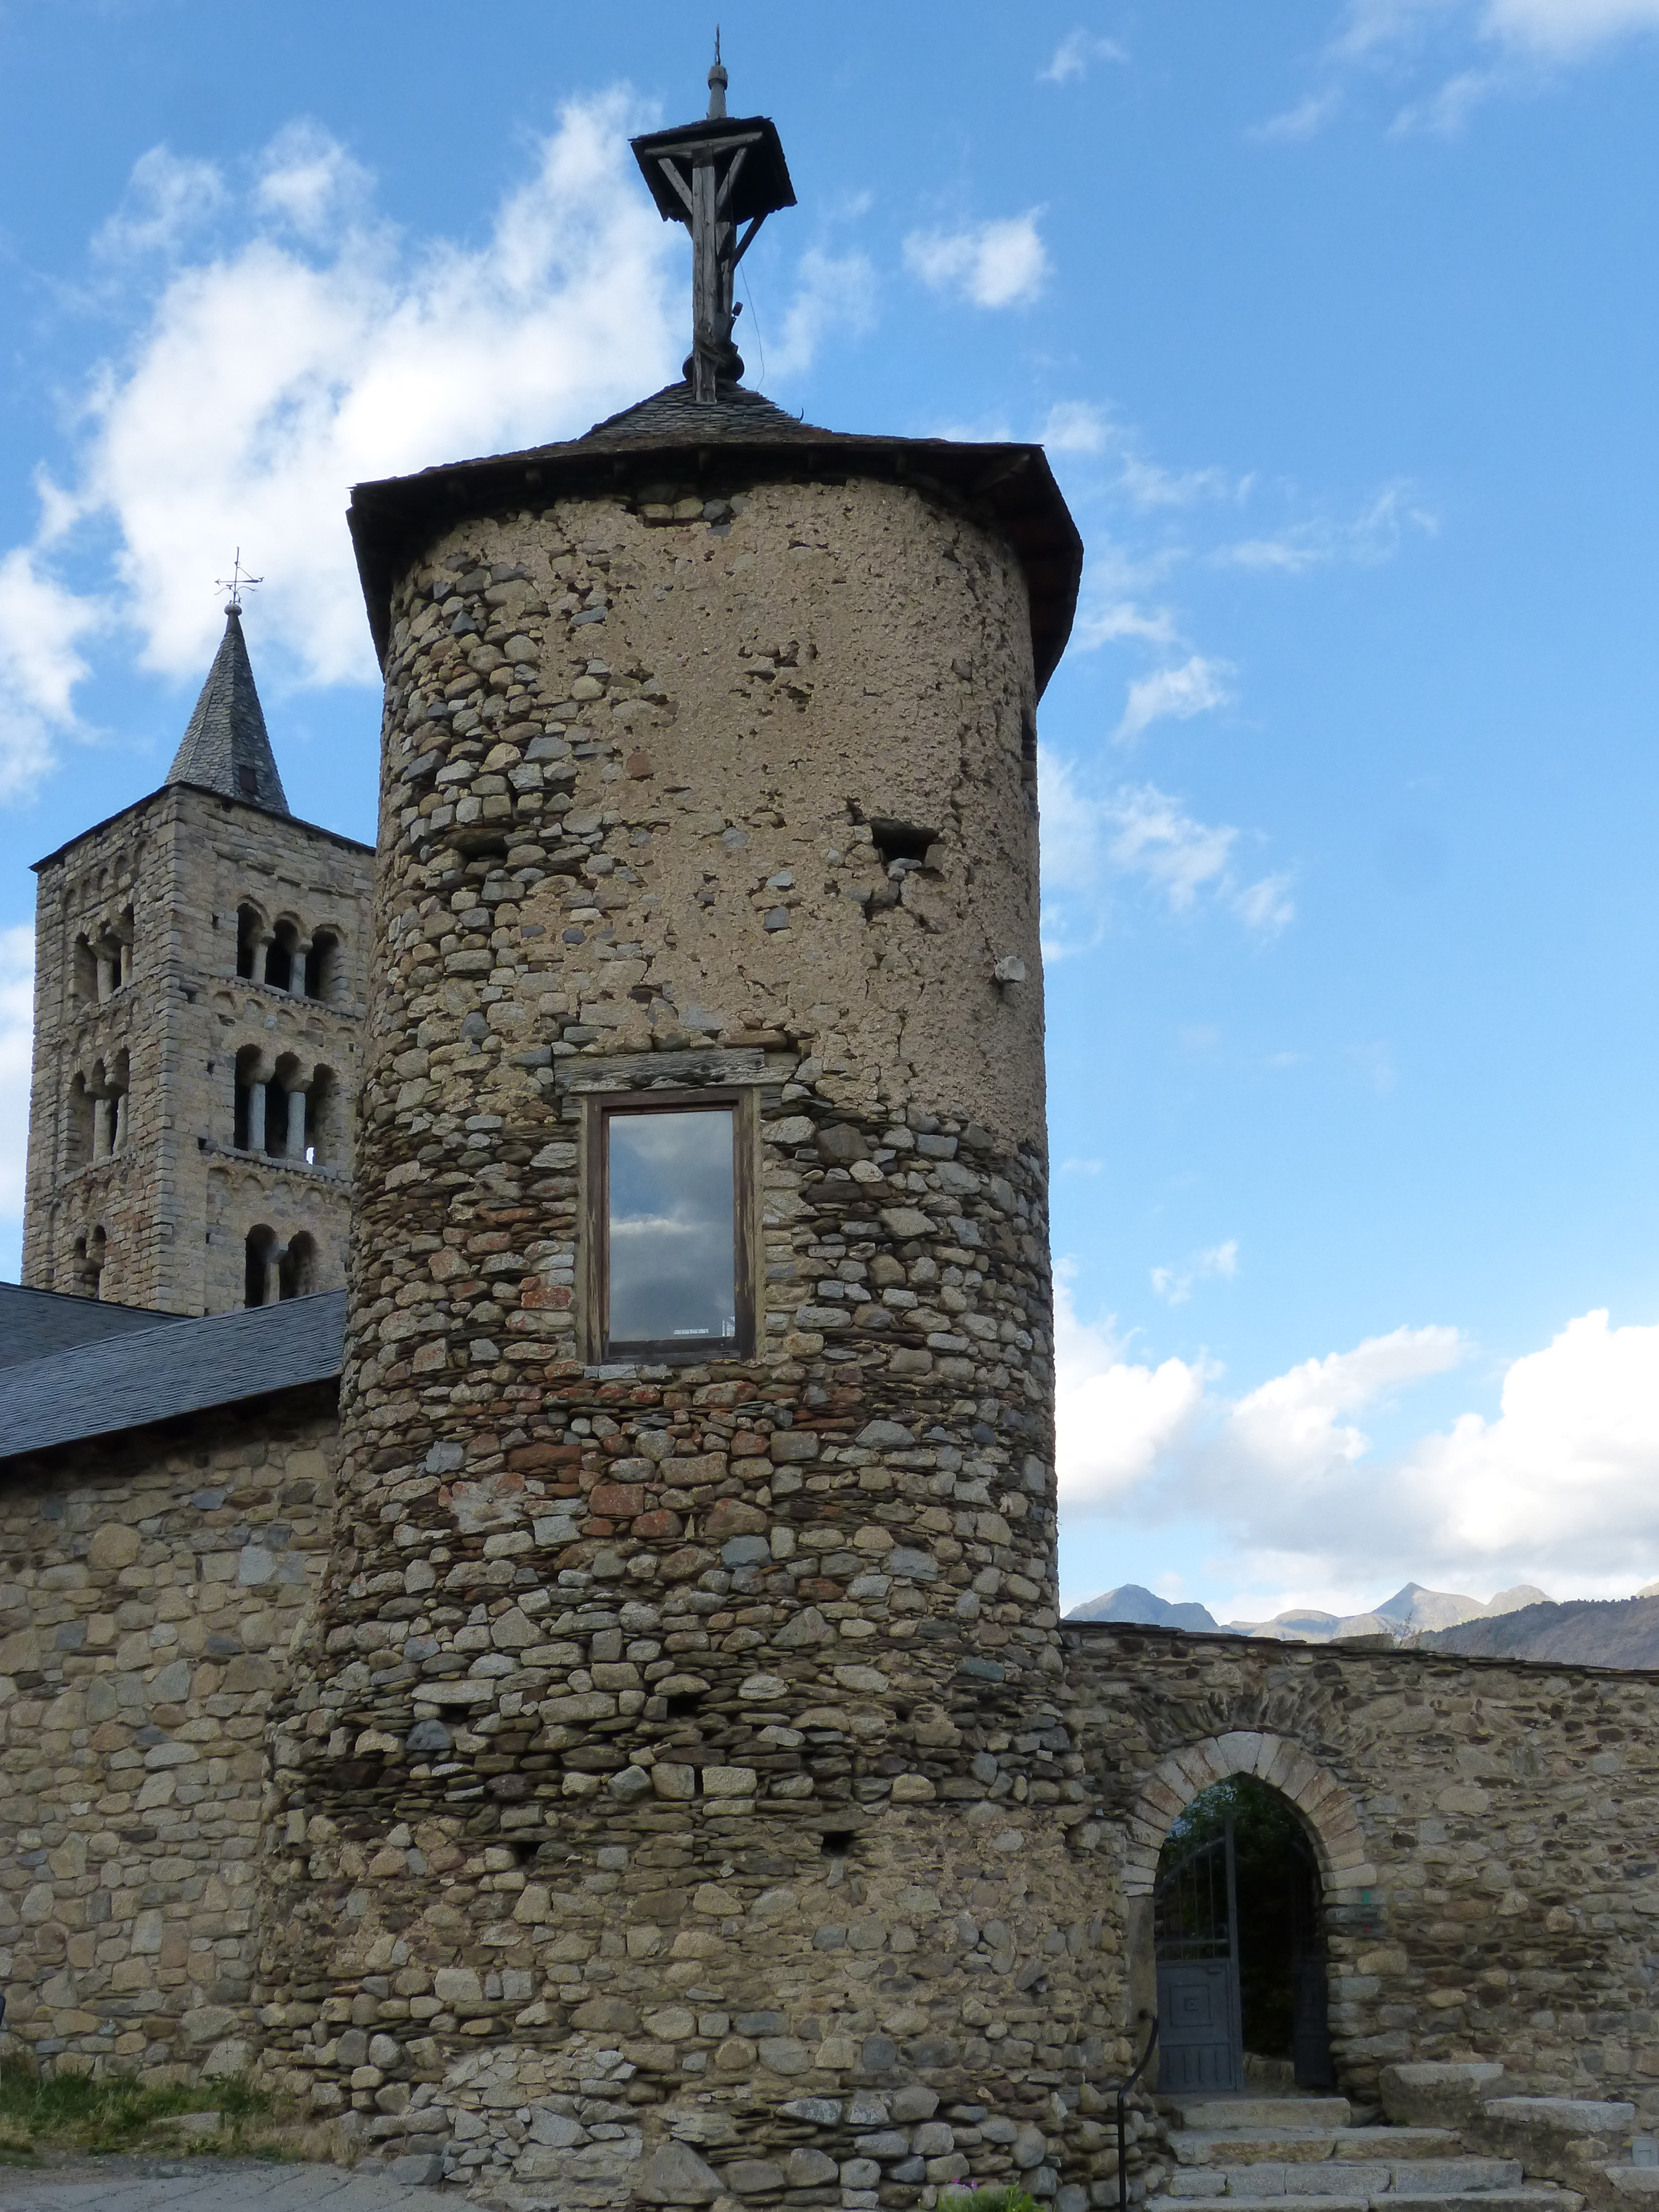
building, chateau, tower, castle, church, chapel, place of worship, bell tower, steeple, monastery, they are, pallars sobir, medieva, romanesque pyrenees, spanish missions in california